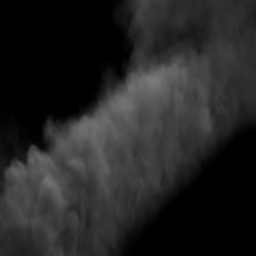
smoke , steam on a black background .